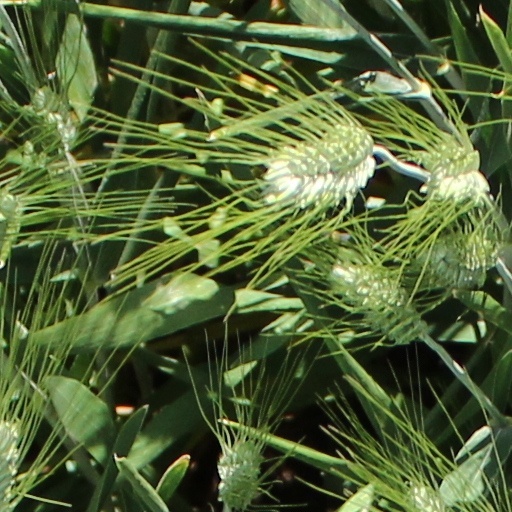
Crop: wheat